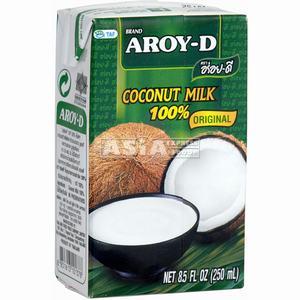
Waste category: cardboard